20th Century Girl

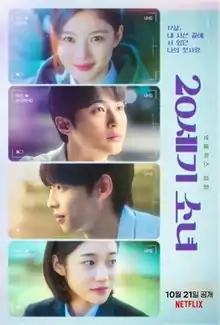
Promotional poster

20th Century Girl is a South Korean coming-of-age romantic drama film written and directed by Bang Woo-ri in her feature film debut, starring Kim Yoo-jung, Byeon Woo-seok, Park Jung-woo, and Roh Yoon-seo. The film depicts the friendship and love between high-schoolers in 1999. It was released on October 21, 2022, on Netflix.